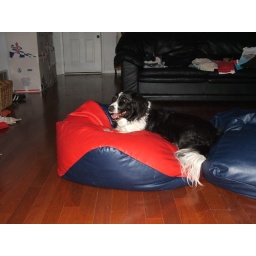
There is competion for the bean bags in our house look who wins!